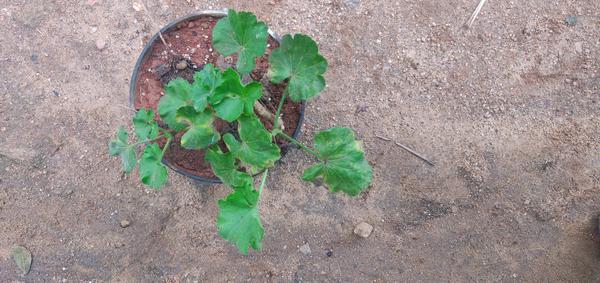
Plant: Geranium